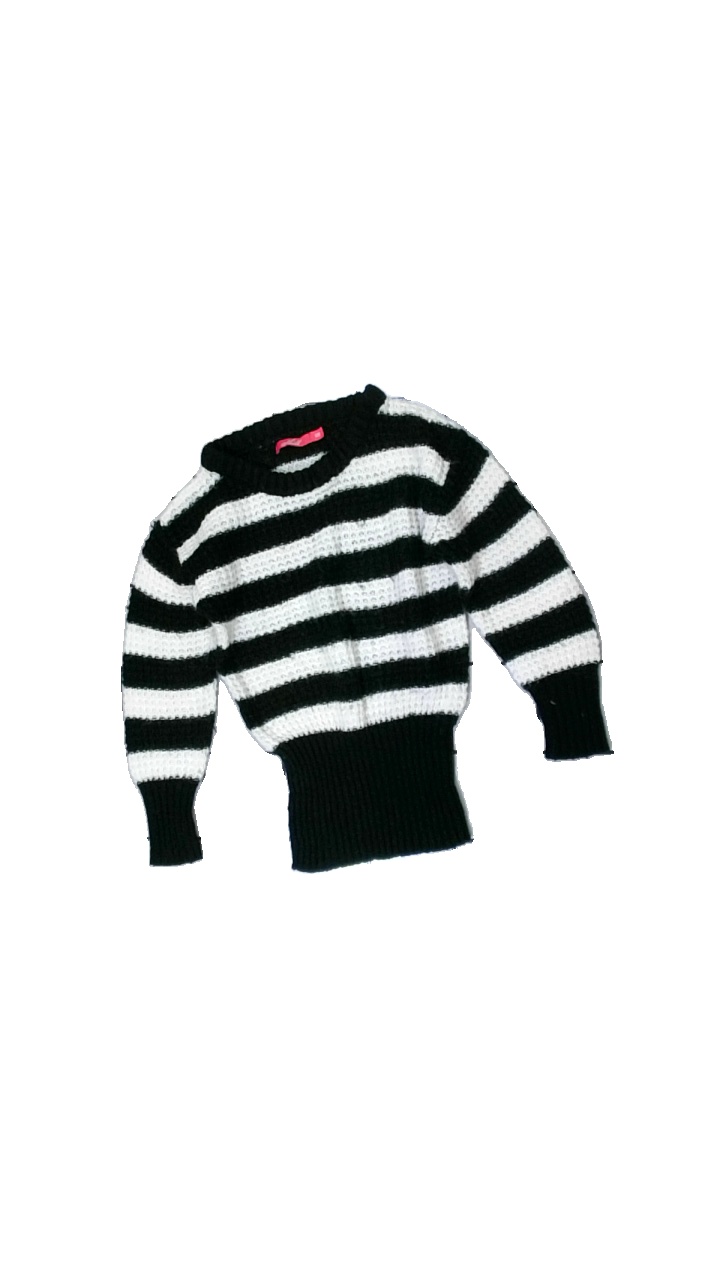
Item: Sweater (Children)
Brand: Skill
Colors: Black, White
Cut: Regular, C-collar
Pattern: Striped
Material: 100% acrylic
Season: All
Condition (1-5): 3
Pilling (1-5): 3
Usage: Reuse
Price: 50-100